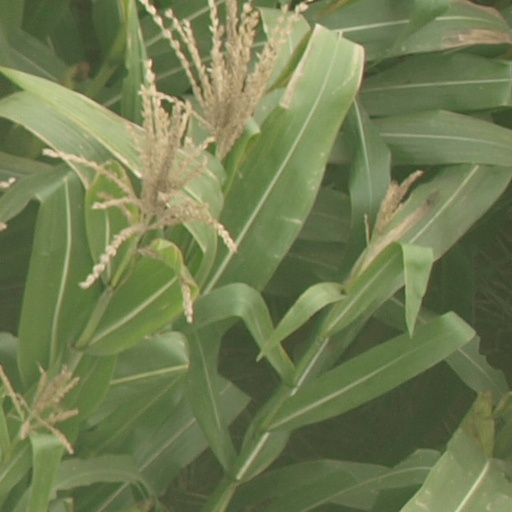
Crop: maize; corn